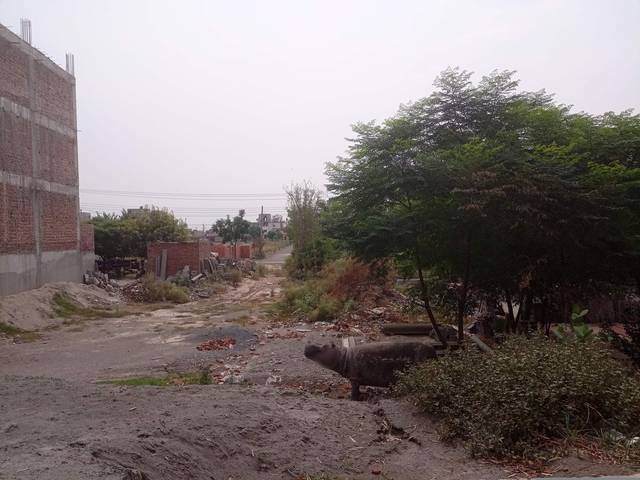
Region: Pakistan
Coordinates: 31.405, 74.17